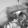
ASL letter: H